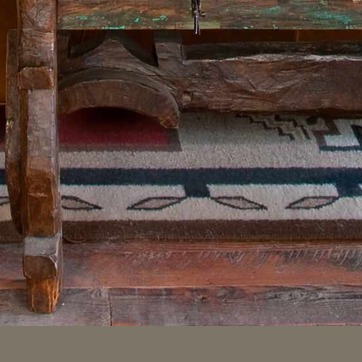
Material: carpet